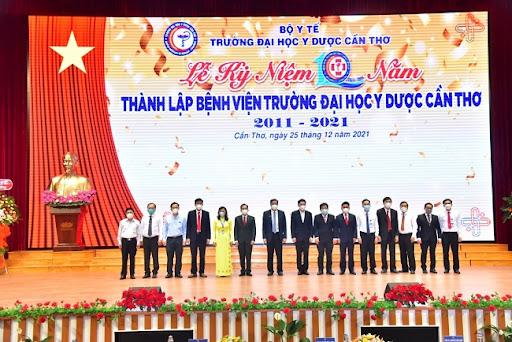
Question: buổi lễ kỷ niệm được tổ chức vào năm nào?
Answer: năm 2021